José María Sentís Simeón

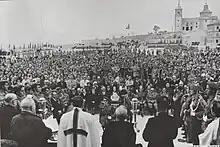
Carlist gathering, Cerro de Los Ángeles near Madrid, mid-1960s

The year of 1964 marked the climax of Sentís' role in the party. Later that year chief architects of Hugocarlista bid were replaced with new, even more radical leaders, who decided to abandon the initial caution and launch an open progressist campaign. Though Valiente and Sentís were dubbed "jefes nacionales carlistas", in fact it was Carlos Hugo and his entourage who were pulling the strings; they considered the time ripe for purging the party executive from the Traditionalists. Riding another wave of structural remodeling, in 1965 they abolished the role of Secretary General altogether. Dismissal was disguised as sort of an honorary retirement and Sentís was invited to take part in the meeting of Carlist jefes with Don Javier in . The claimant addressed Sentís with an effusive letter, thanking him for great contribution and vaguely suggesting the need to make room for the young; this was also the line advanced by the Hugocarlistas themselves. As Sentís remained a rather passive member of the executive his ousting did not come as a big surprise and initially generated little controversy within the organization. Hugocarlistas were cautious to burn his entire correspondence and change the office door locks.